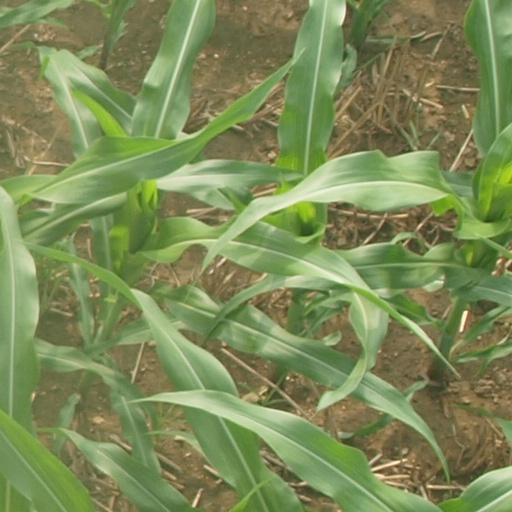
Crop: maize; corn